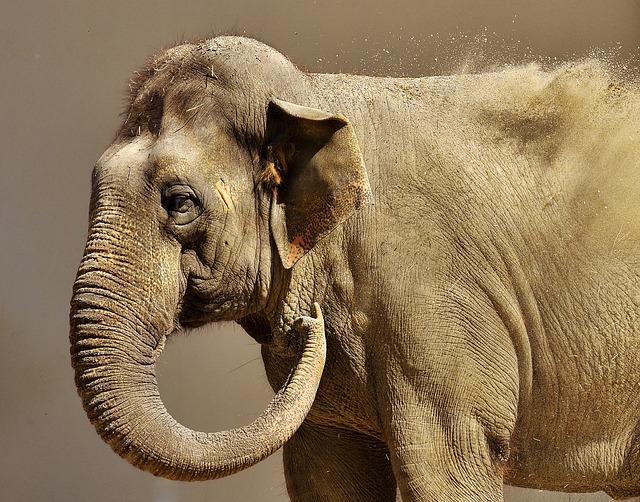
elephant